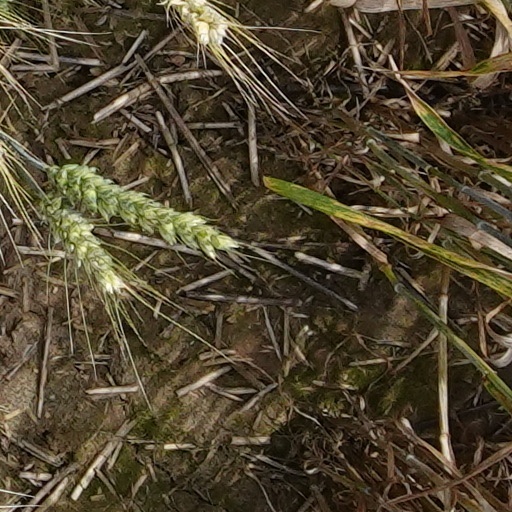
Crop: wheat